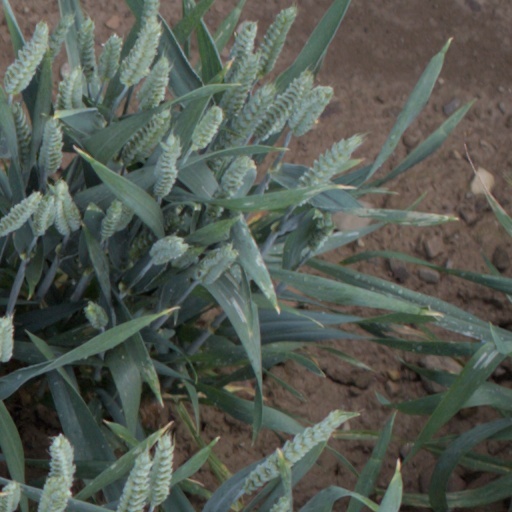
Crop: wheat